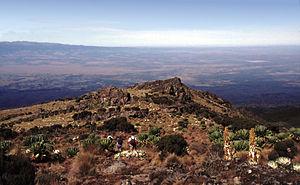
Le Rallye Safari 1979, disputé du 12 au 16 avril 1979, est la soixante-septième manche du championnat du monde des rallyes courue depuis 1973, et la quatrième manche du championnat du monde des rallyes 1979.